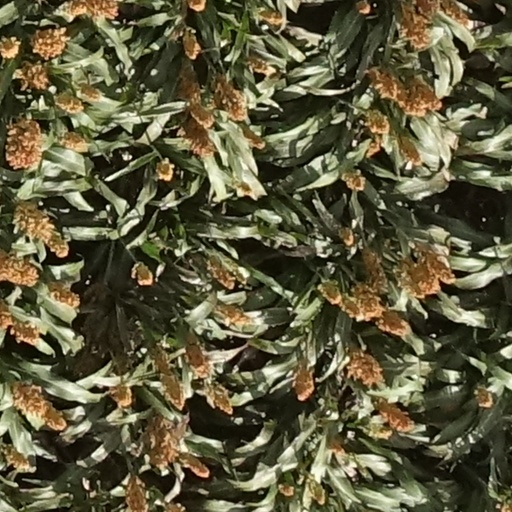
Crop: sorghum